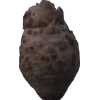
Label: celery